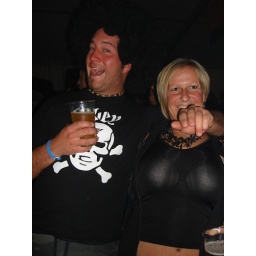
Hey sexy baby, don't wear a white bra under black clothings !